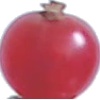
Label: Redcurrant 1